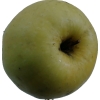
Label: Apple 13